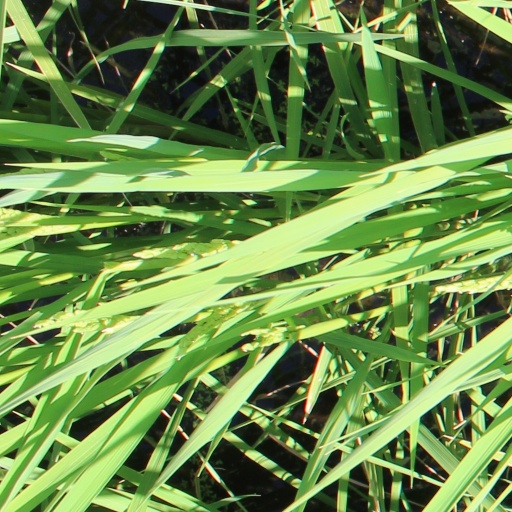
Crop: rice